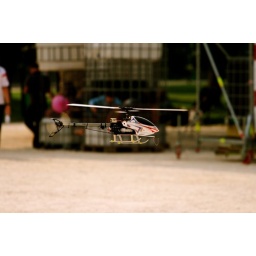
the monument is coming to life: visitors leaving messages, relaxing in seats, admiring the masterpieces of the street artists